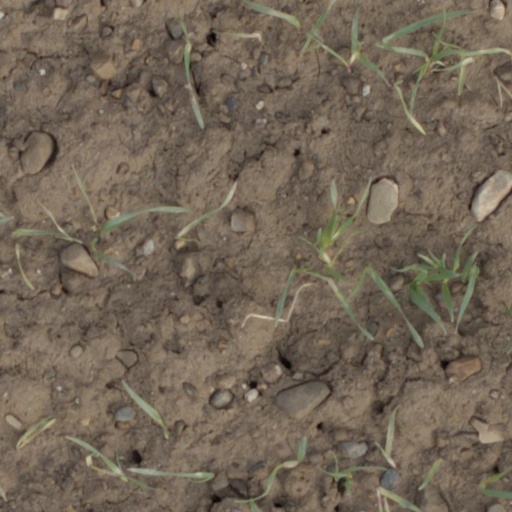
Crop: wheat